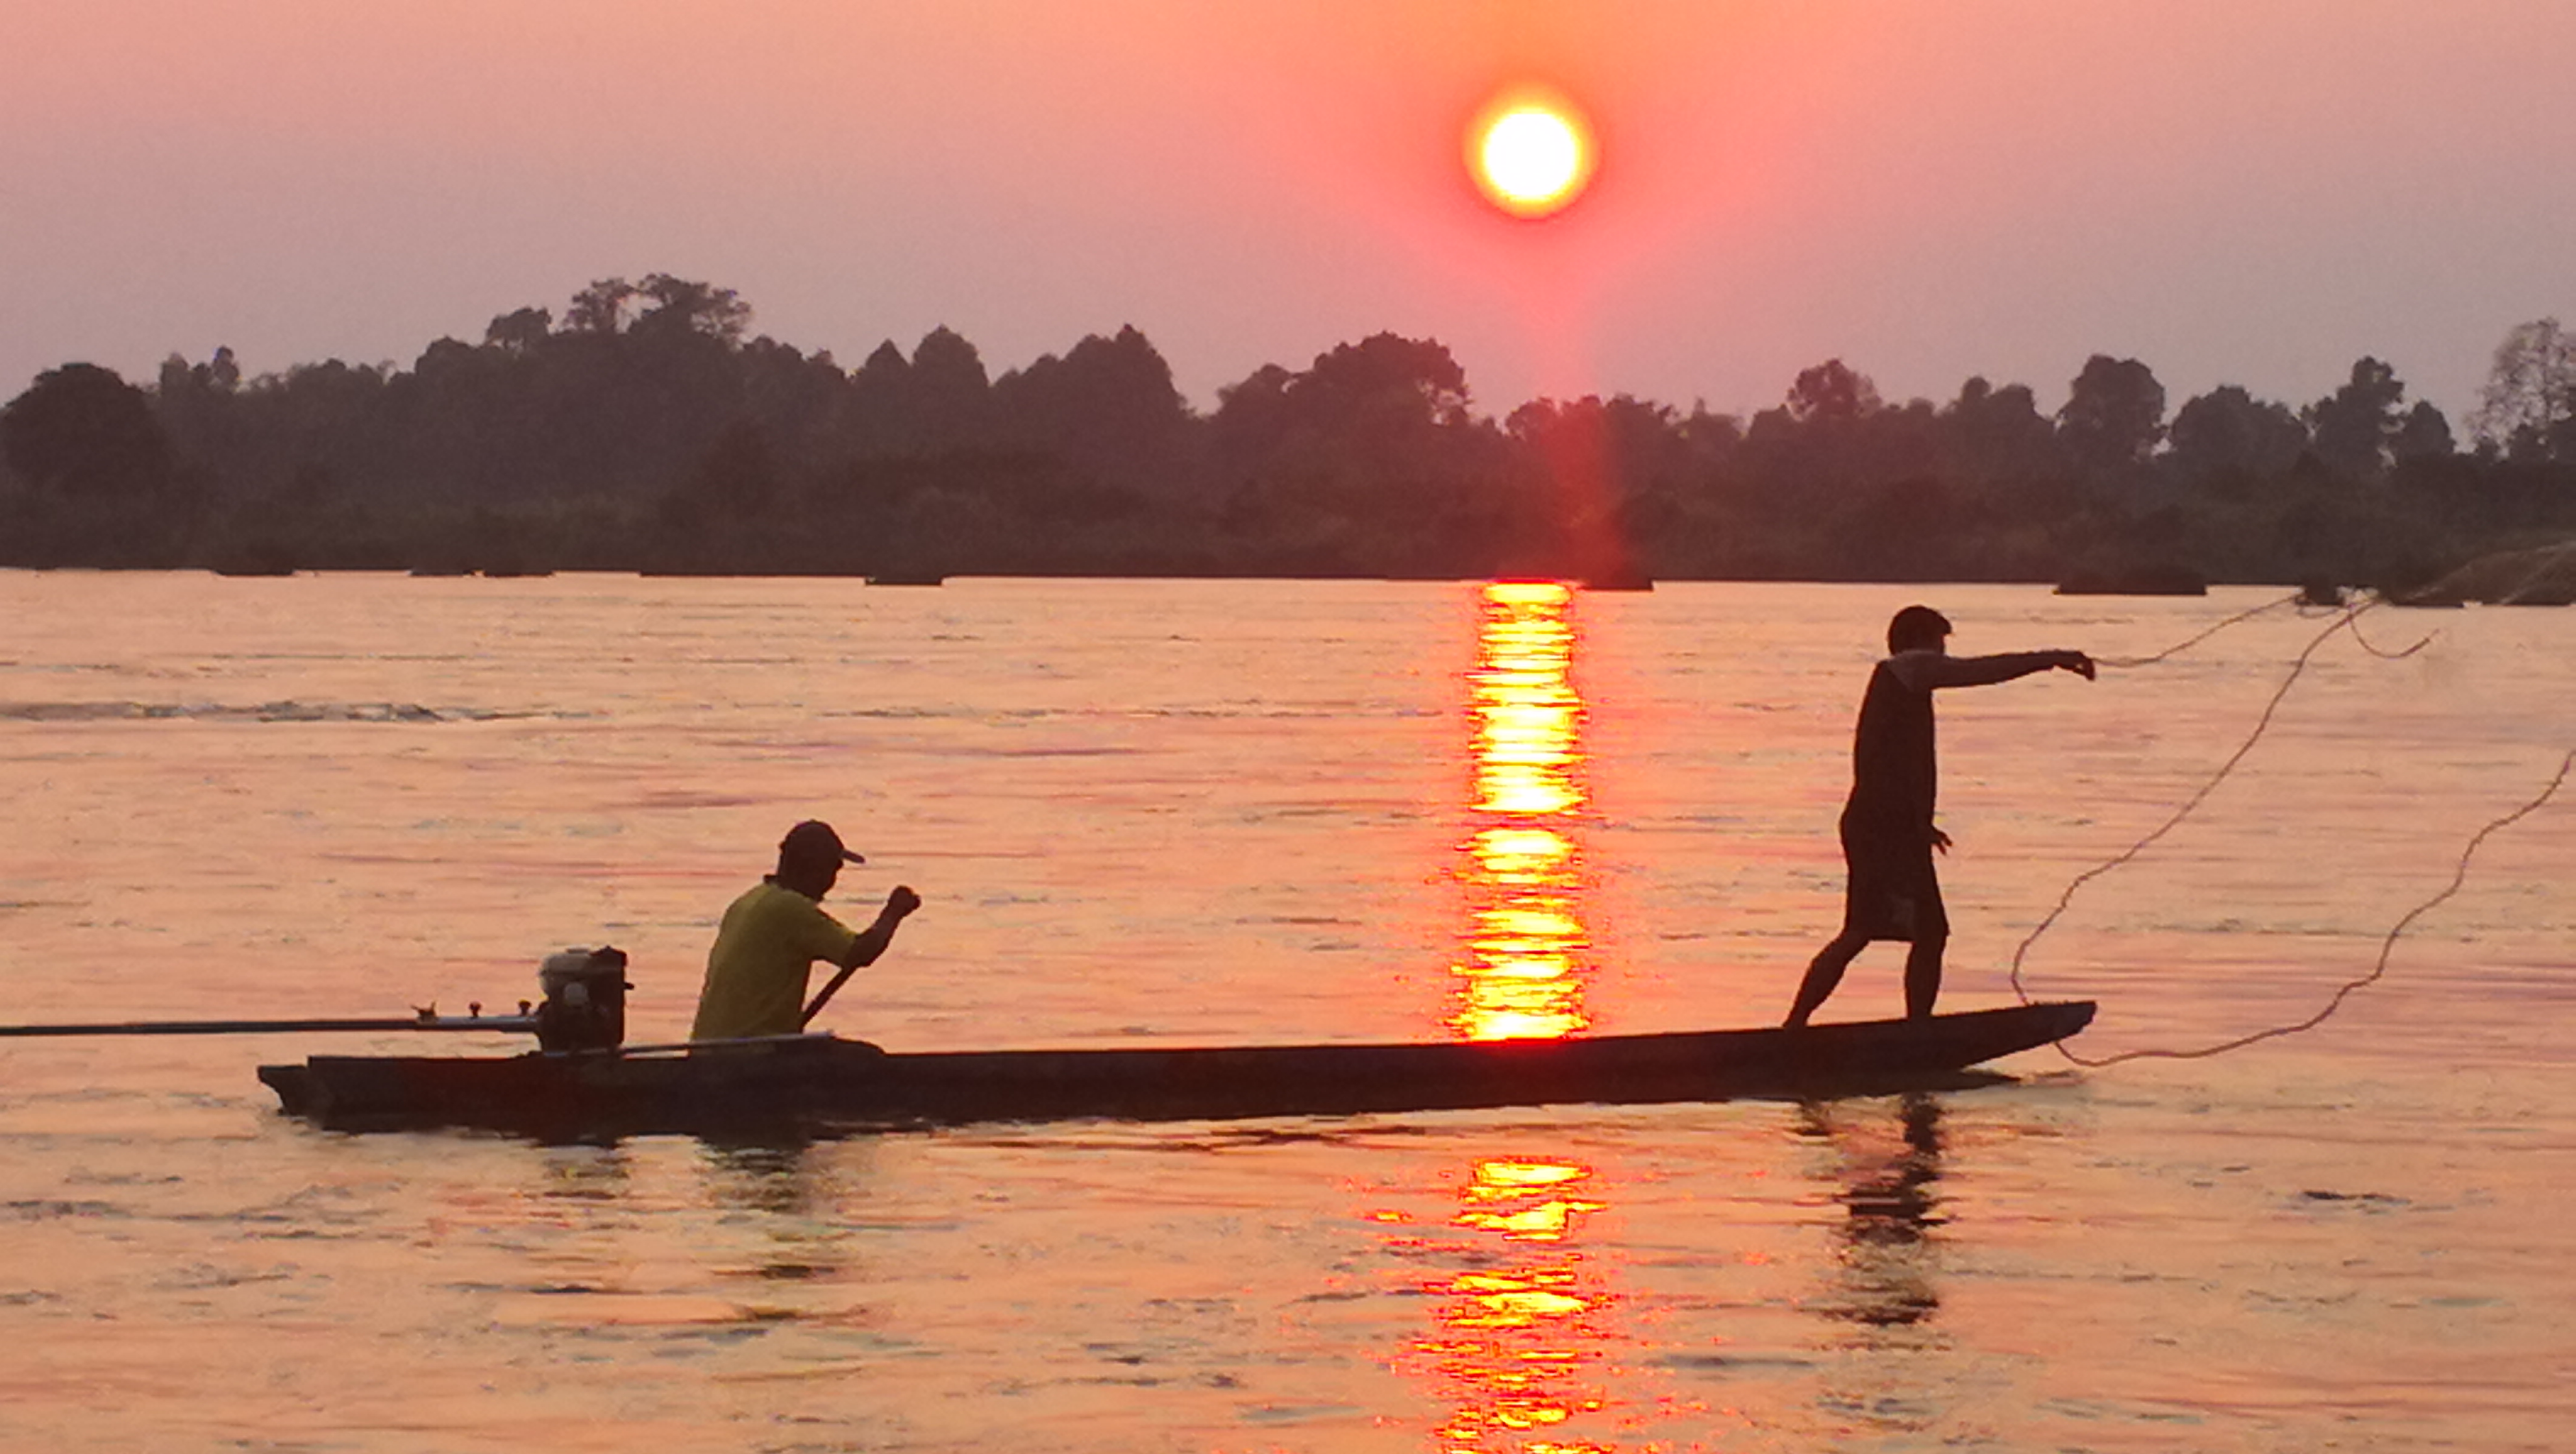
khong, river, water, sunset, morning, recreation, sunrise, stand up paddle surfing, paddle, boating, evening, water transportation, sports equipment, kayaking, fisherman, vacation, vehicle, boats and boating equipment and supplies, leisure, boat, calm, kayak, watercraft, surface water sports, reservoir, canoeing, lake, dusk, rowing, tourism, water sport, wave